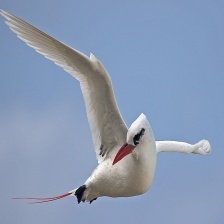
Species: WHITE TAILED TROPIC
Scientific name: PHAETHON LEPTURUS